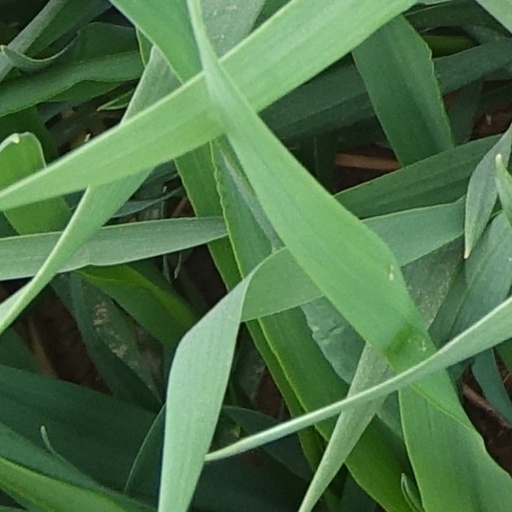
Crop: wheat